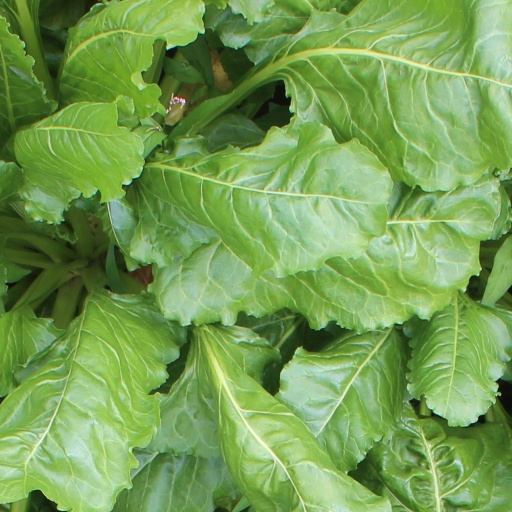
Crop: sugar beet